Onemana

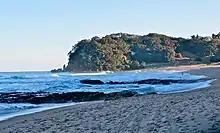
Whitipirorua Point and the south end of Onemana Beach in 2013

Onemana had a population of 192 in the 2023 New Zealand census, an increase of 39 people (25.5%) since the 2018 census, and an increase of 81 people (73.0%) since the 2013 census. There were 96 males and 99 females in 96 dwellings. The median age was 59.3 years (compared with 38.1 years nationally). There were 24 people (12.5%) aged under 15 years, 18 (9.4%) aged 15 to 29, 75 (39.1%) aged 30 to 64, and 75 (39.1%) aged 65 or older.